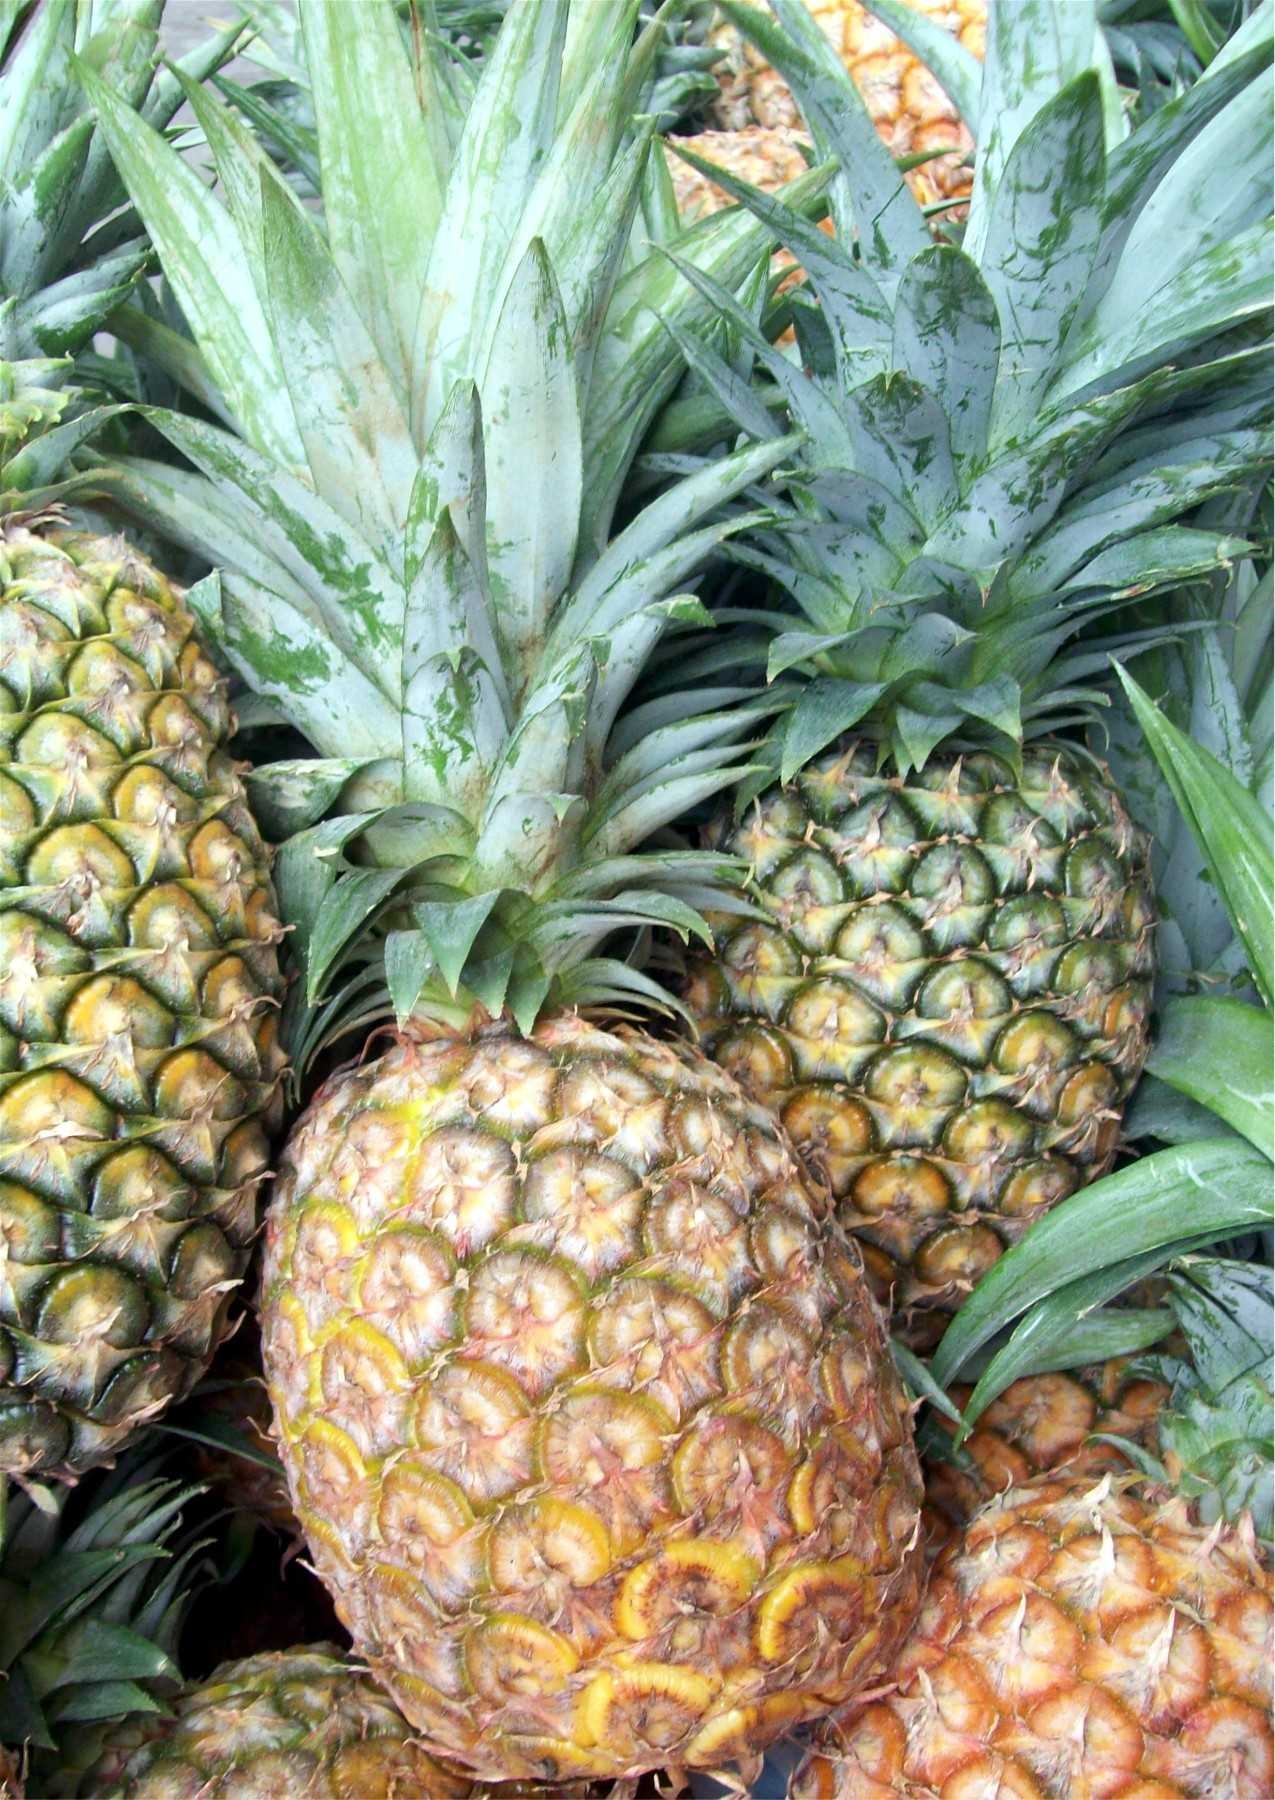
Label: Pineapple